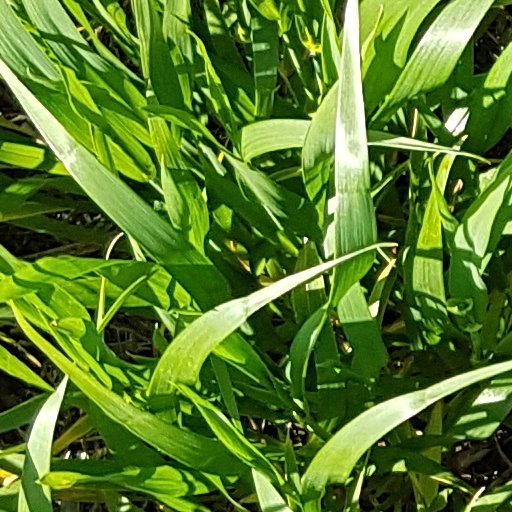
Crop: wheat